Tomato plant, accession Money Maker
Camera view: horizontal (90 deg, fisheye); turntable rotation: 150 degrees
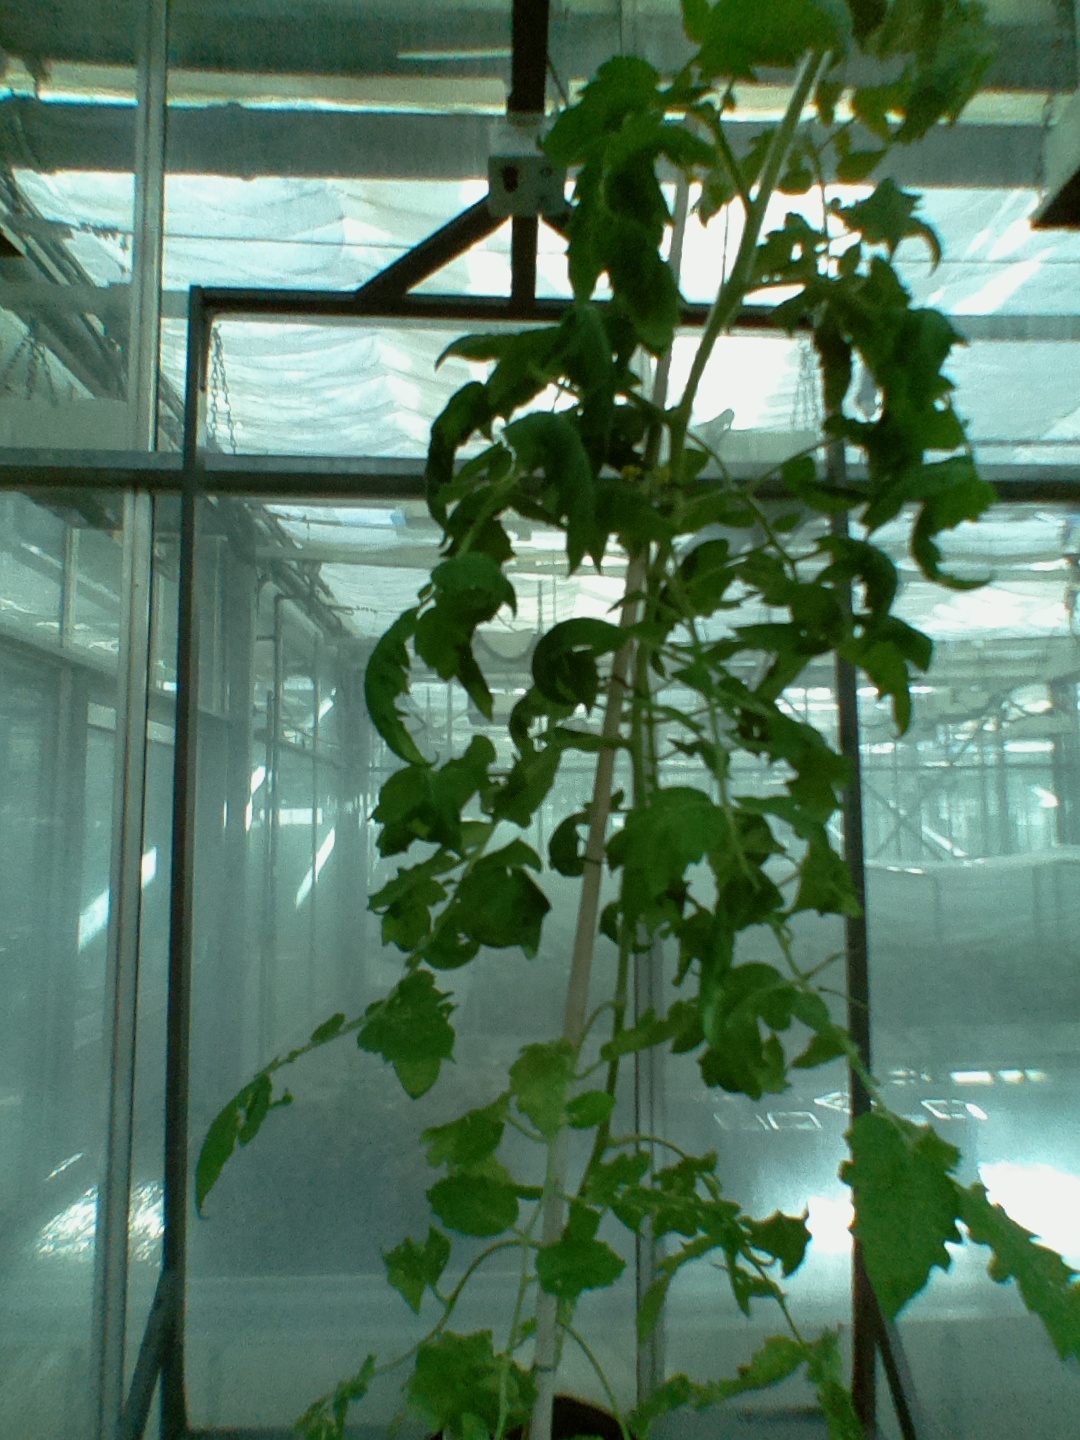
BBCH growth stage 65: Full flowering, 50%-60% of flowers open, first petals falling